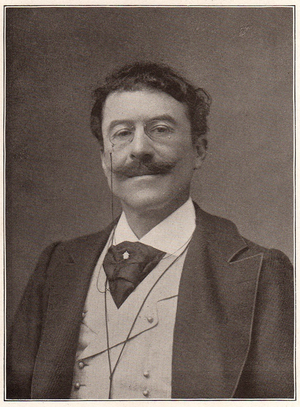
Charles Louis Maurice Eliot est un peintre, pastelliste, graveur, illustrateur et professeur de dessin français, né le 9 septembre 1862 dans le 15ᵉ arrondissement de Paris et mort le 21 août 1945 à Épinay-sous-Sénart.
Joseph Uzanne est journaliste et critique d'art, frère ainé d'Octave Uzanne et membre du groupe d'artistes iconoclastes les Hydropathes.